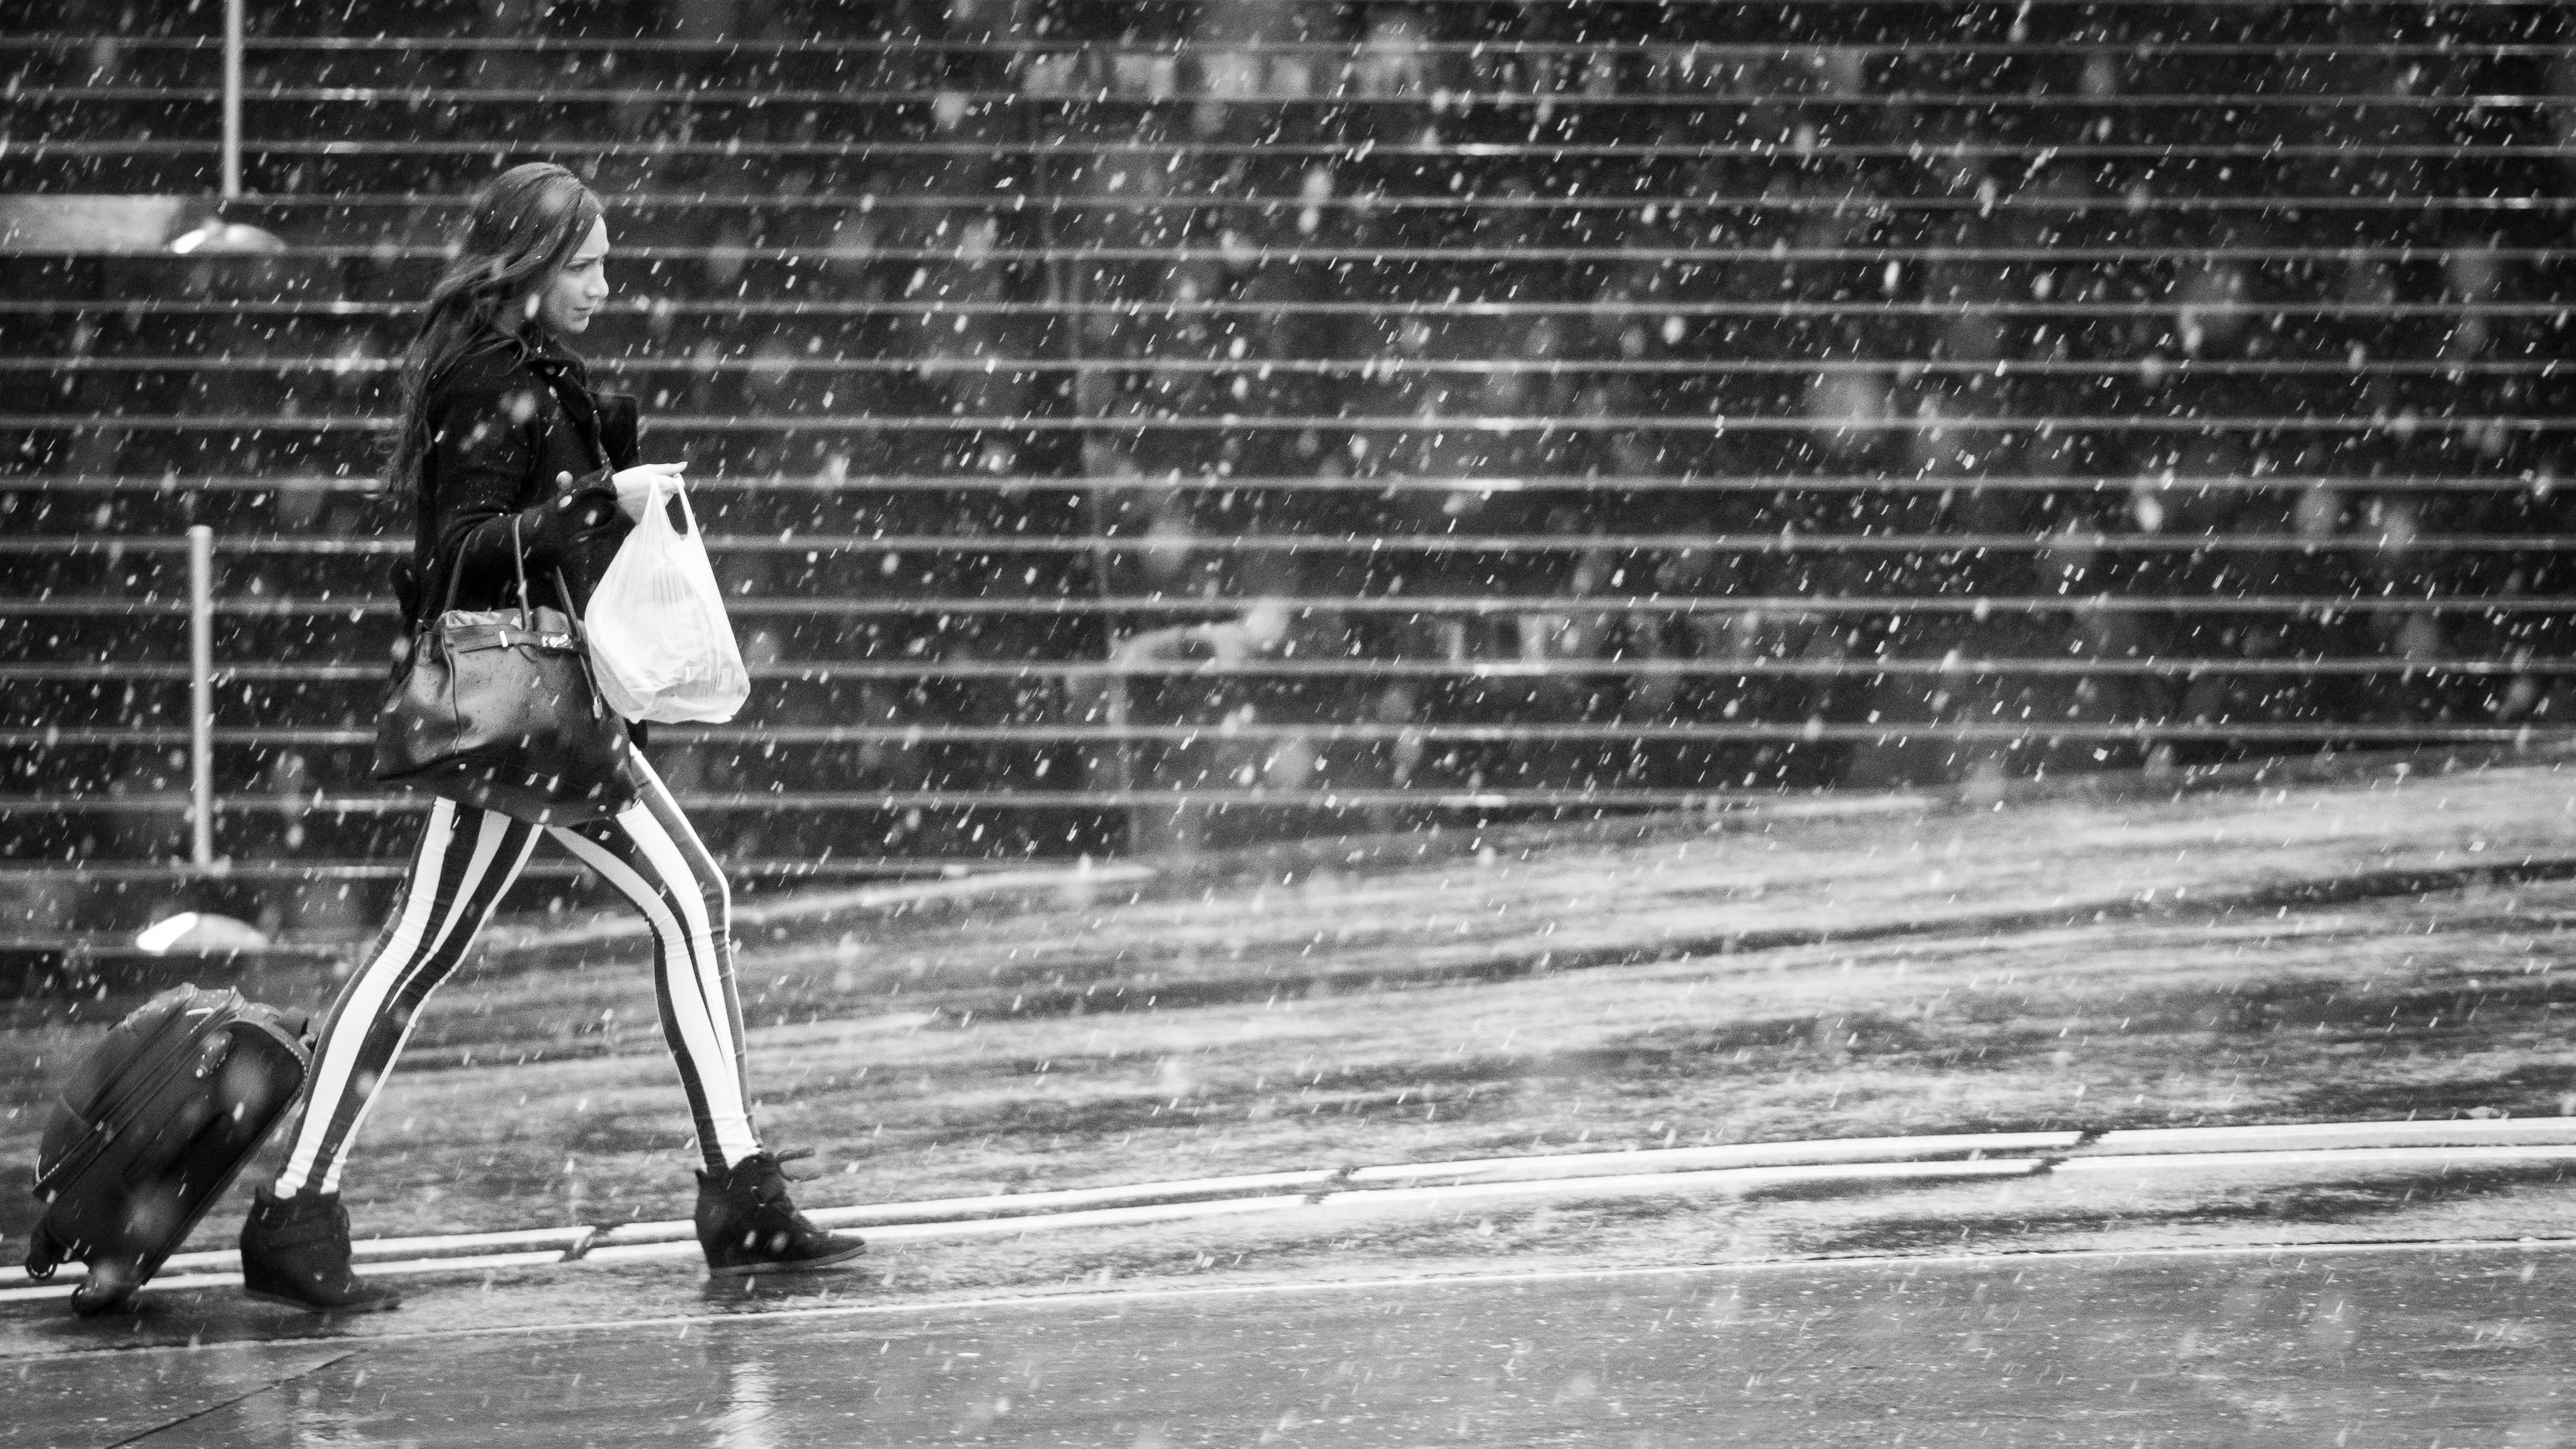
black and white, road, white, street, photography, black, monochrome, streetphotography, flickr, thomas, infrastructure, olympus, photograph, omd, image, fuji, leica, monochrom, leuthard, hcb, thomasleuthard, monochrome photography, film noir, human positions